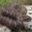
Label: snake